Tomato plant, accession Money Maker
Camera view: vertical (180 deg); turntable rotation: 300 degrees
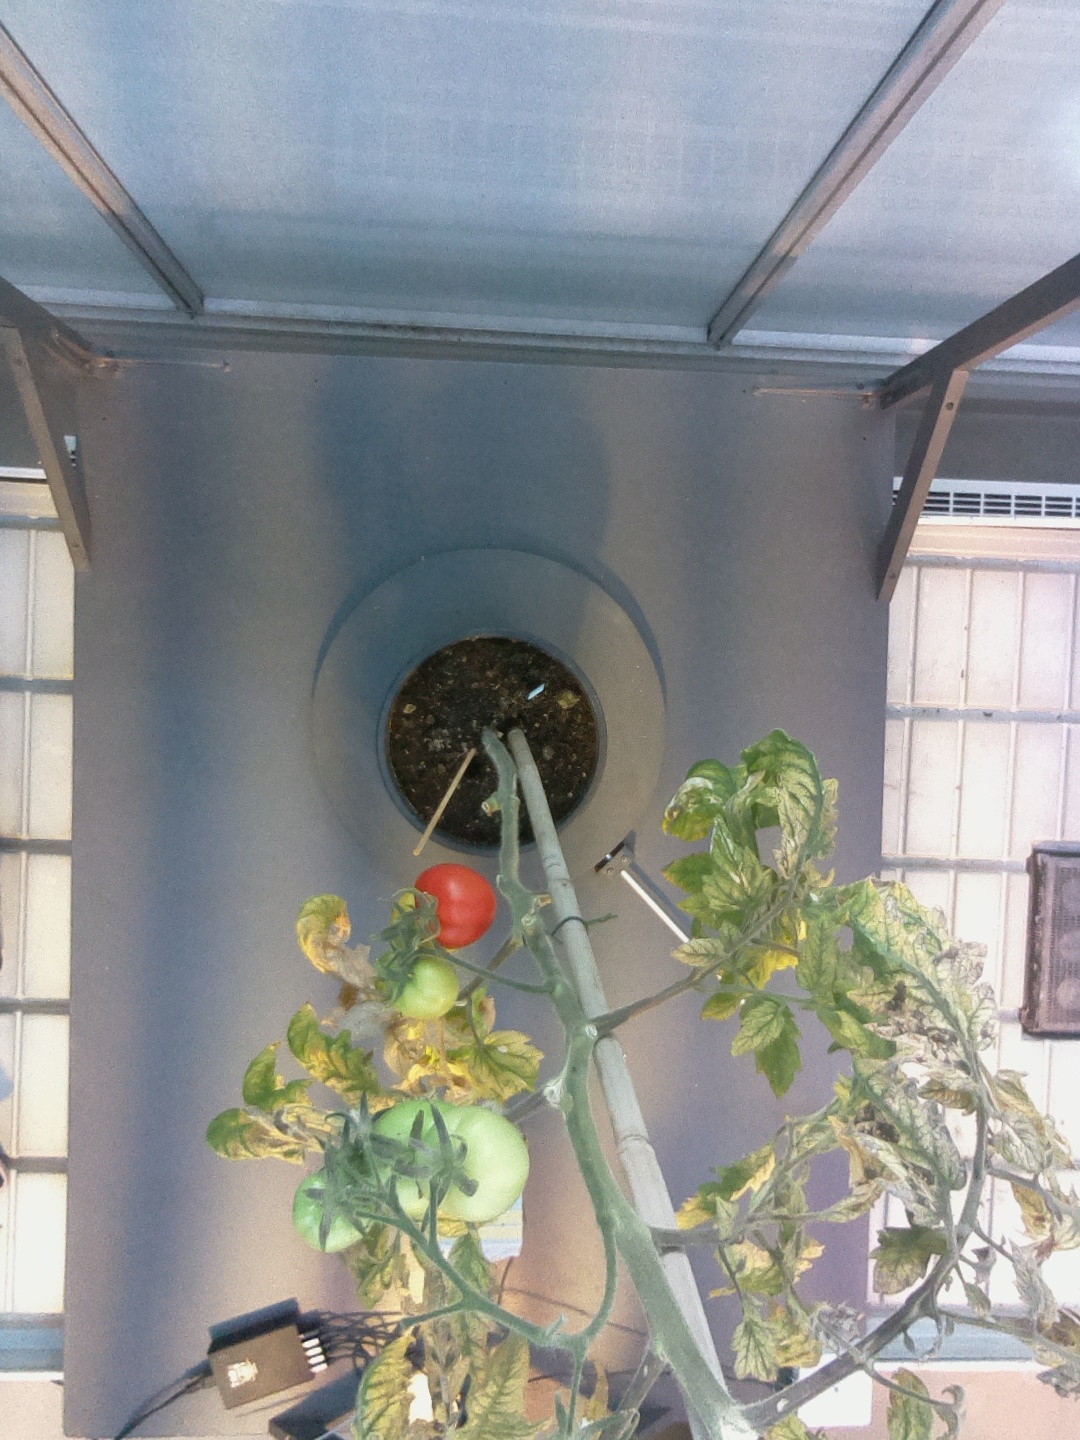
BBCH growth stage 83: 30%-40% of fruits show typical fully ripe color